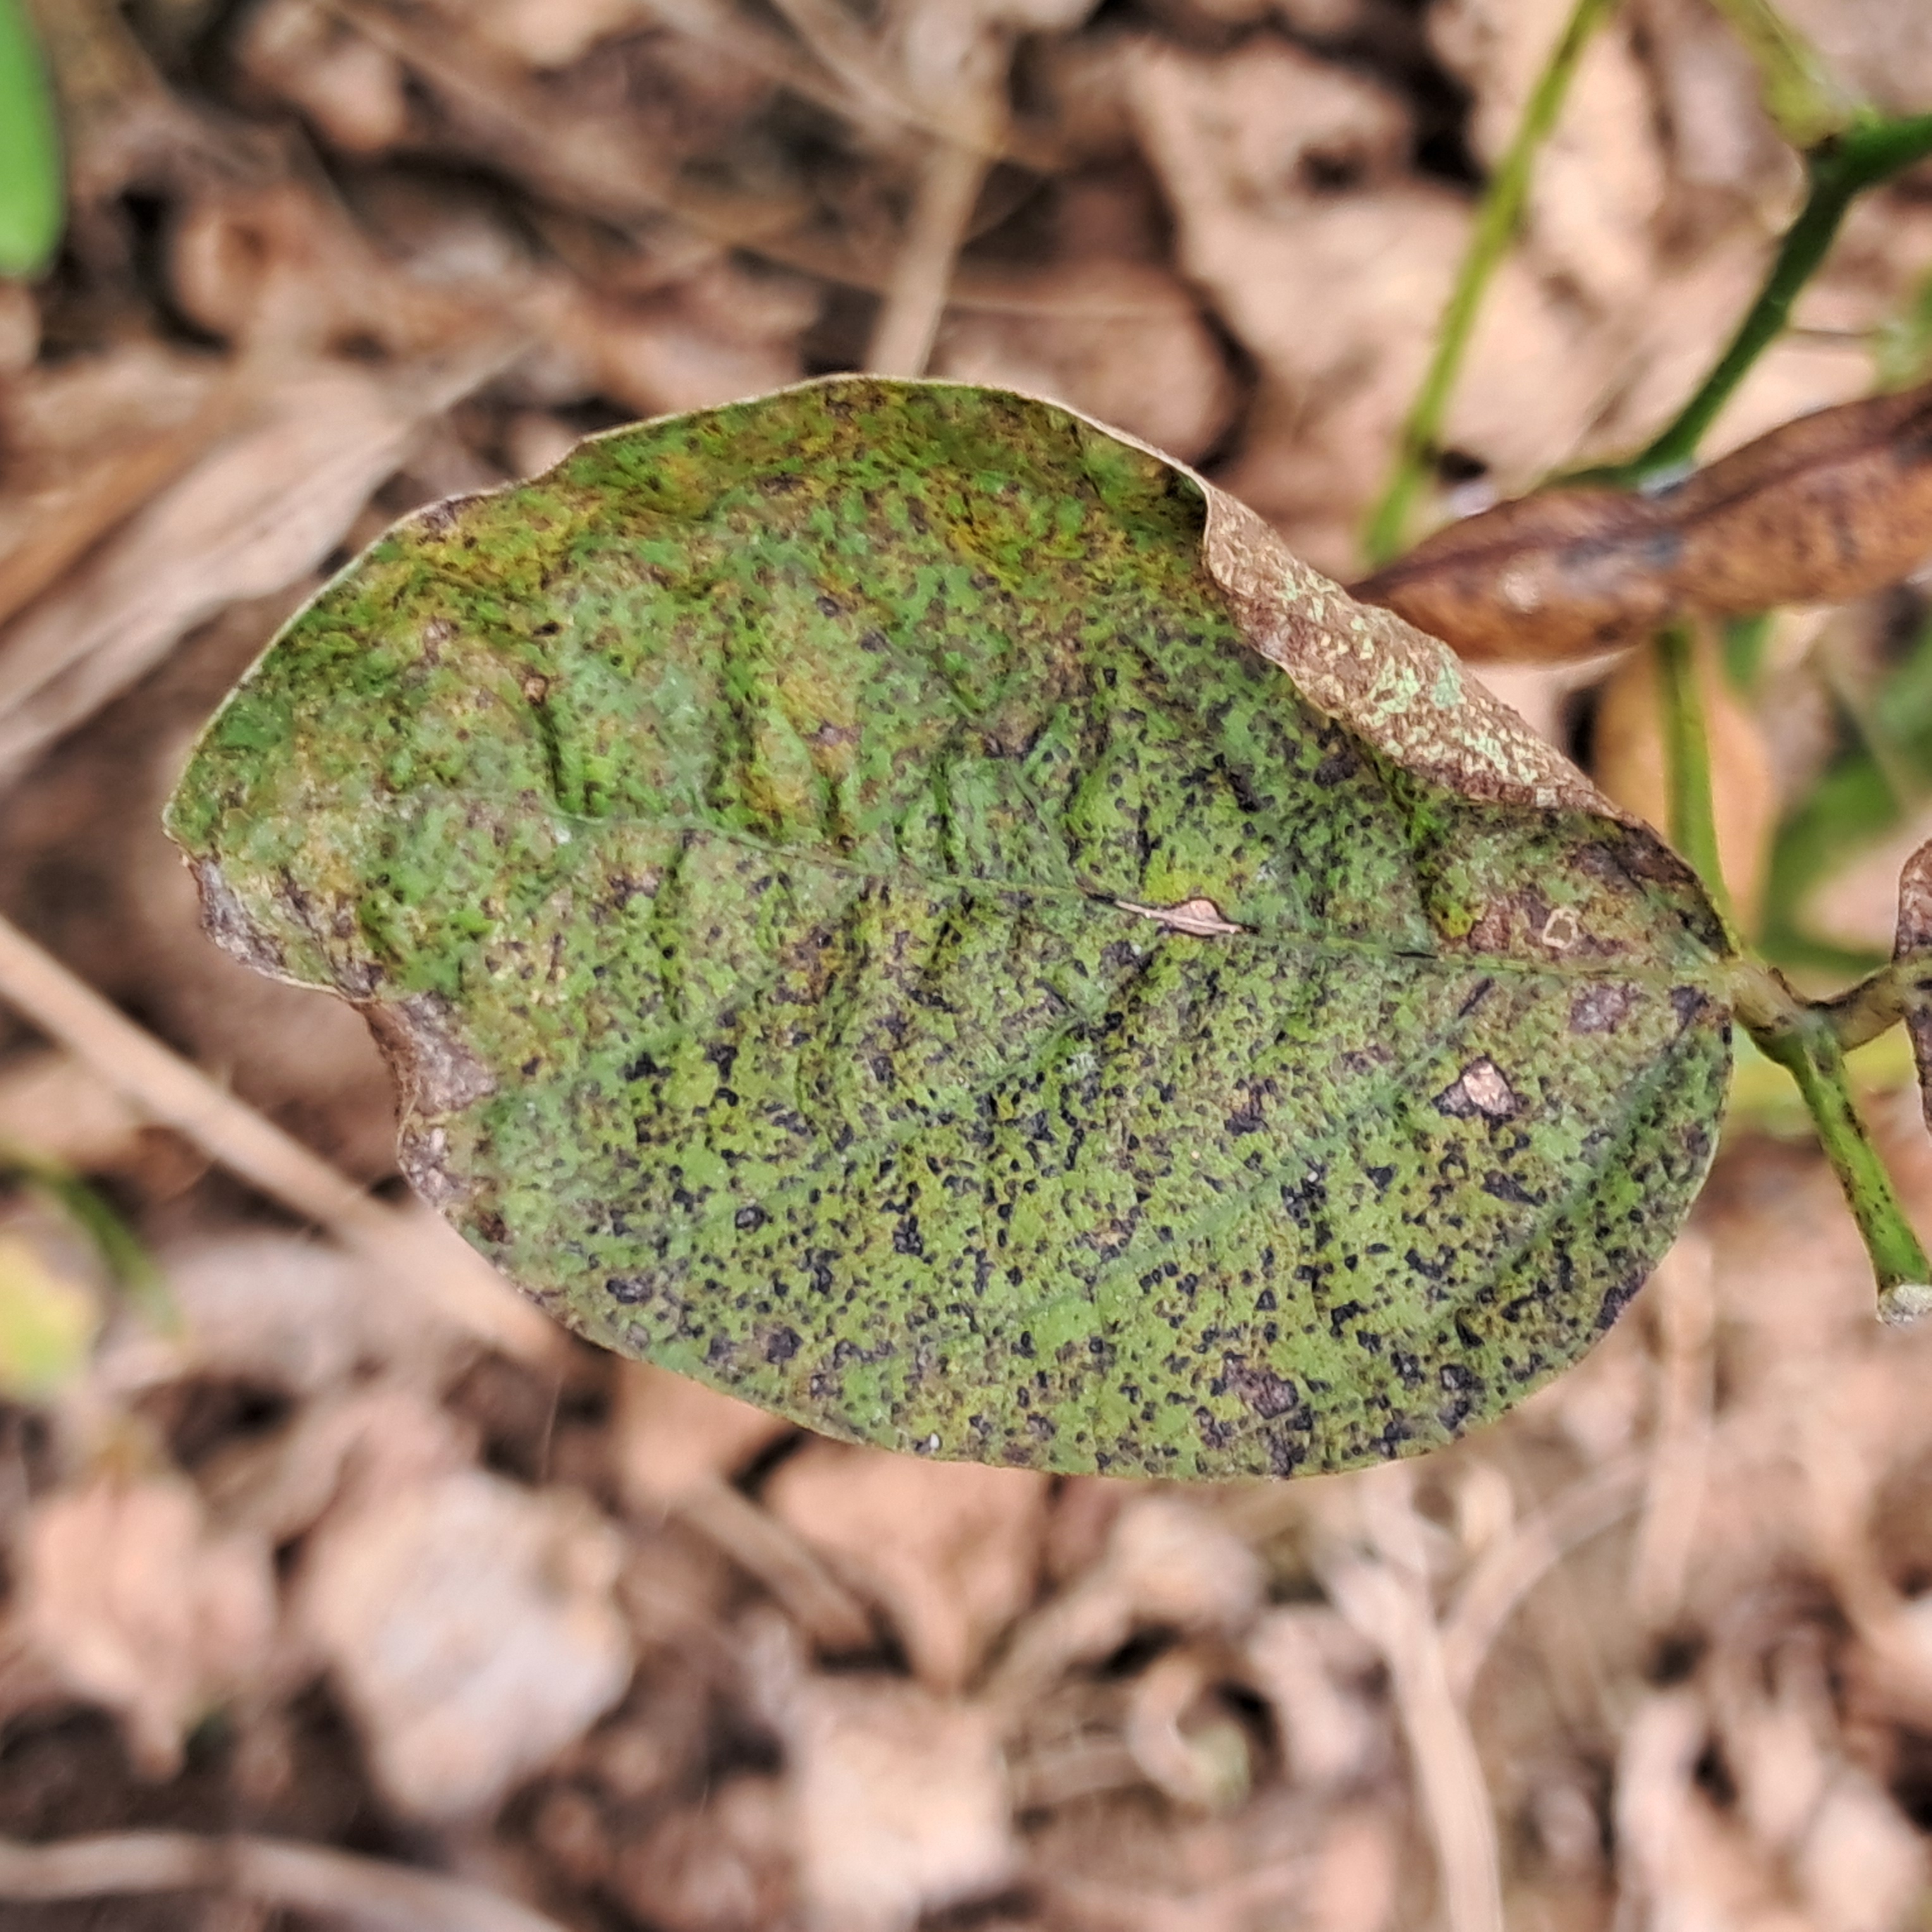
Label: Rust